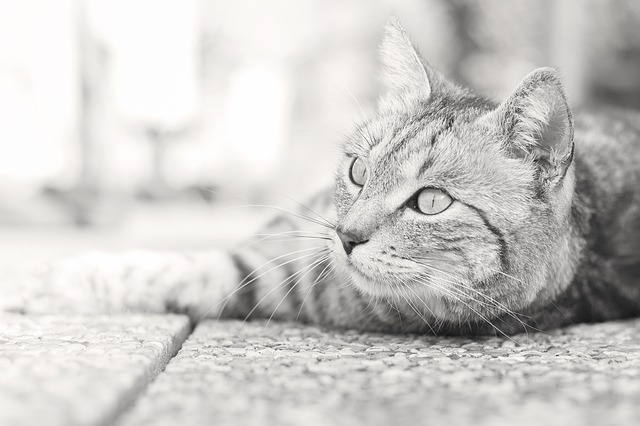
Label: cat